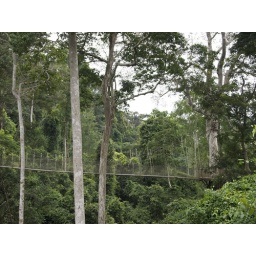
Kakum National Park also has a round tour over a hanging bridge in the forest canopy level.